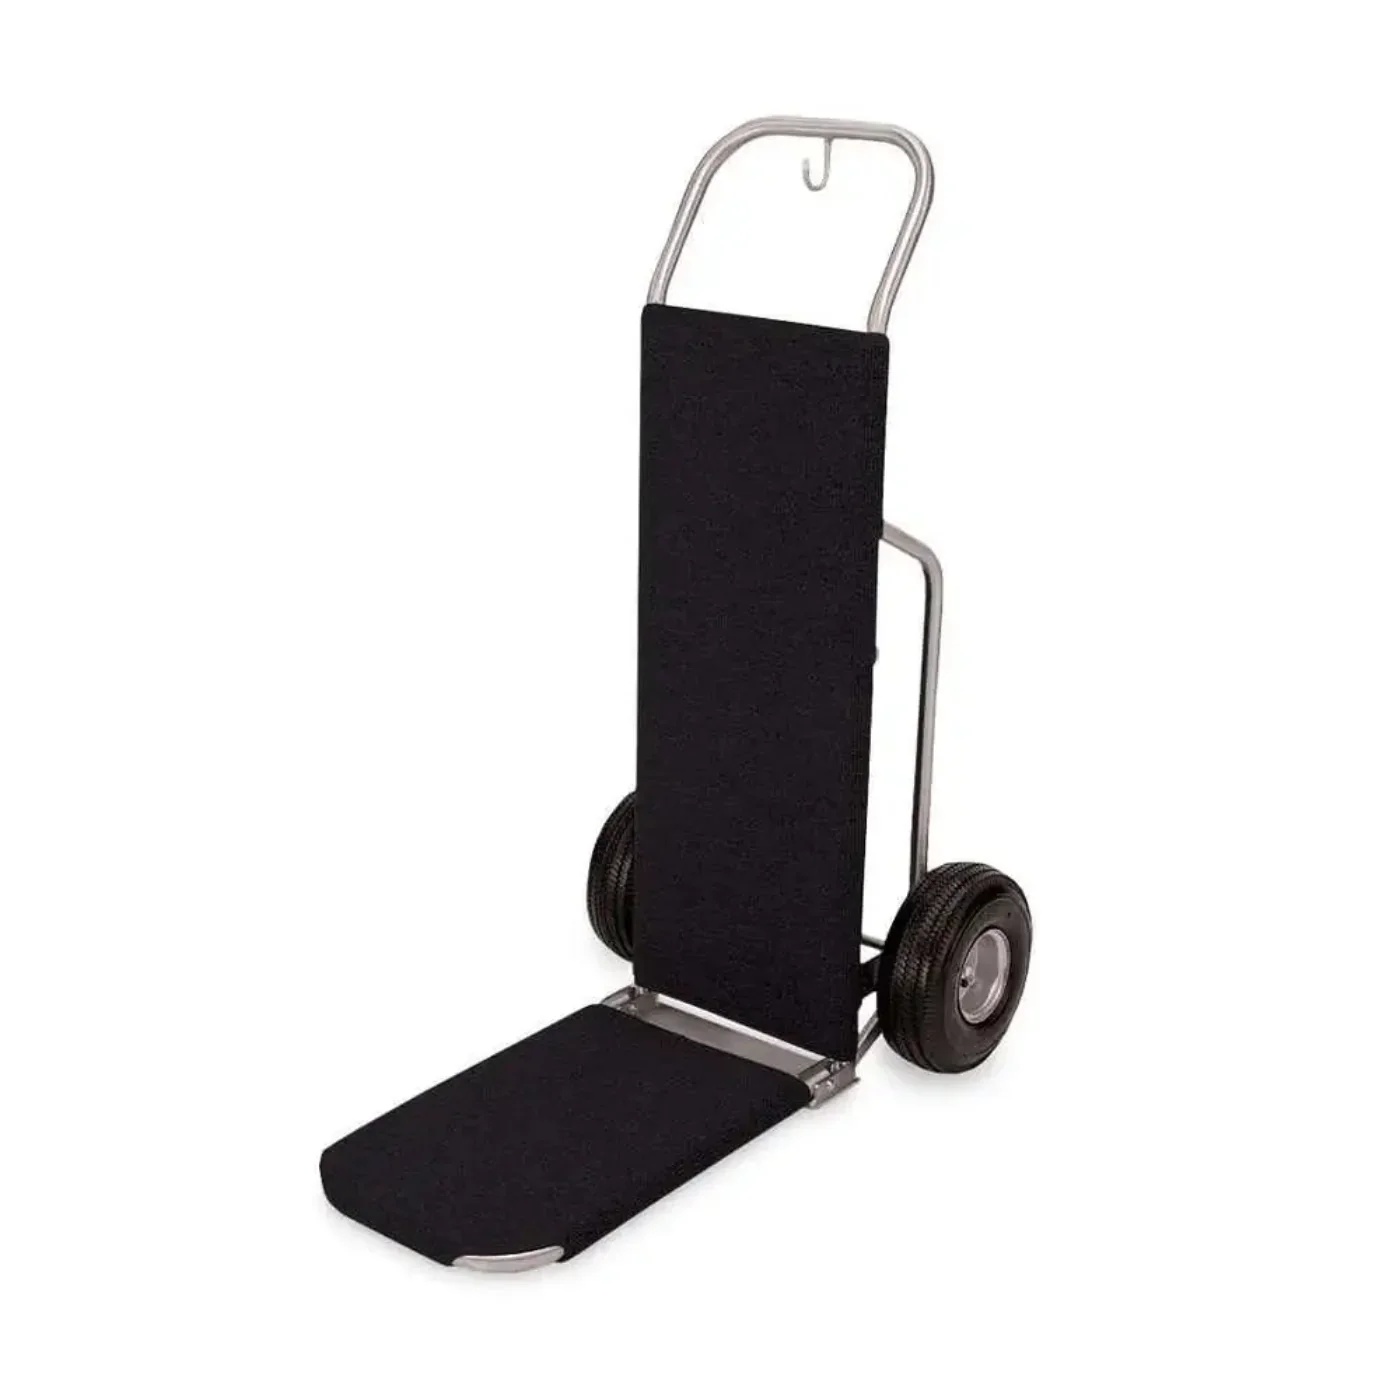
Forbes Industries 1555-CK-SS 23.5" Bellman's Hand Truck Brushed Finish, Wrap Around Carpet Kit, 10" Black Pneumatic Wheels - 1555-CK-SS
Forbes Industries 1555-CK-SS 23.5" Bellman's Hand Truck Brushed Finish, Wrap Around Carpet Kit, 10" Black Pneumatic Wheels - 1555-CK-SS The Forbes Industries 1555-CK-SS 23.5" Bellman's Hand Truck represents the epitome of functionality and elegance, specifically tailored for the demanding needs of the hospitality industry. Constructed from stainless steel with a brushed finish, this hand truck not only ensures exceptional durability but also exudes a sense of sophistication, making it an ideal choice for upscale environments such as hotels and resorts. The brushed finish adds a touch of modernity while providing resistance to corrosion, ensuring that the hand truck maintains its premium appearance even with continuous use. Equipped with a wrap-around carpet kit, the Forbes Industries 1555-CK-SS hand truck goes above and beyond in protecting transported items during transit. This innovative feature minimizes the risk of scratches and damage to goods while enhancing the overall aesthetic of the transportation process. Complemented by the 10" black pneumatic wheels with chrome-plated hubs, this hand truck offers effortless maneuverability over various surfaces, including carpets, tiles, and thresholds. With its thoughtful design and durable construction, the Forbes Industries 1555-CK-SS hand truck is a reliable companion for bellmen and porters, streamlining luggage transportation and elevating the guest experience in hospitality settings. Features Crafted from stainless steel with a brushed finish, this hand truck ensures exceptional durability, resilience to corrosion, and a sleek, modern appearance suitable for upscale environments. Equipped with a wrap-around carpet kit, this hand truck provides an extra layer of protection for transported items, minimizing the risk of scratches and damage during transit. The carpet kit enhances the overall elegance of the hand truck and adds a touch of luxury to the transportation process. Featuring 10" black pneumatic wheels with chrome-plated hubs, this hand truck offers smooth and stable movement over various surfaces, including uneven terrain and thresholds. The pneumatic wheels ensure easy maneuverability and reduce the effort required for transportation tasks. Tailored specifically for bellmen and porters in hotels and resorts, this hand truck is designed to efficiently transport luggage and other guest belongings. Its sturdy construction and thoughtful design make it an essential tool for enhancing the guest experience and streamlining operations in hospitality settings. Suitable for a wide range of upscale environments, including hotels, resorts, high-end retail stores, and commercial establishments, this hand truck offers reliable performance and durability, making it indispensable for efficient goods transportation. What our Experts Think Premium Durability : Built with a stainless steel frame and brushed finish for long-lasting performance in high-traffic hotel environments. Enhanced Luggage Protection : Wrap-around carpet kit minimizes damage to both luggage and frame. Smooth Maneuverability : Equipped with large 10" black pneumatic wheels, ideal for rolling over varied surfaces with minimal effort. Compact Size : At 23.5" wide, this hand truck fits easily through narrow spaces while still supporting heavy loads. Professional Appearance : Sleek design elevates guest perception and complements upscale lobbies. Low Maintenance : Brushed finish resists fingerprints and scuffs, reducing cleaning time. Q&A Q: What is the Forbes Industries 1555-CK-SS Bellman’s Hand Truck? A: The Forbes Industries 1555-CK-SS is a durable bellman’s hand truck designed with a brushed finish, wrap-around carpet kit, and 10" black pneumatic wheels for easy maneuverability. Q: What is the weight capacity of this hand truck? A: It can carry heavy loads efficiently, with a robust design suited for transporting luggage and hotel equipment. Q: How does the carpet kit benefit the hand truck? A: The wrap-around carpet kit helps protect delicate items from scratches and damage during transport. Q: What type of wheels does the Forbes Industries 1555-CK-SS feature? A: It features 10" black pneumatic wheels, providing smooth movement over various surfaces. Q: Is this hand truck suitable for commercial use? A: Yes, its sturdy construction makes it ideal for use in hotels, resorts, and other commercial settings. Maintenance Tips Check Wheels: Inspect 10" black pneumatic wheels for proper inflation and inflate to the recommended PSI. Clean Frame: Use a soft cloth and non-abrasive cleaner to wipe the brushed stainless steel frame and maintain its finish. Maintain Carpet Wrap: Vacuum or spot-clean the wrap-around carpet kit to remove dirt and stains. Inspect for Damage: Regularly check the frame, welds, and wheels for any signs of wear or damage. Proper Storage: Store the hand truck indoors when not in use to avoid rust and extend its lifespan.
Brand: Forbes Industries
Category: Business & Industrial > Hotel & Hospitality > Hospitality Supplies